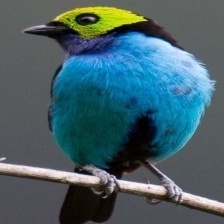
Species: PARADISE TANAGER
Scientific name: TANGARA CHILENSIS